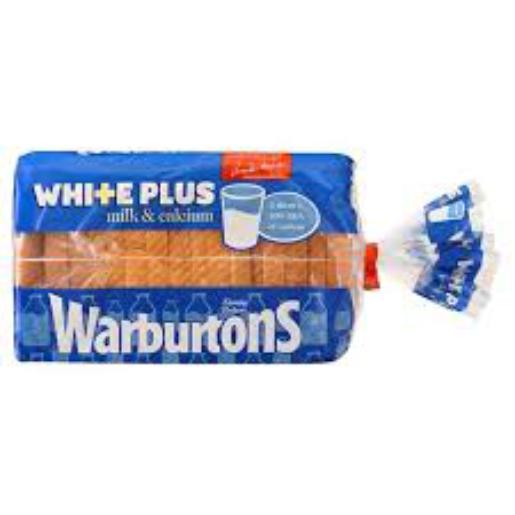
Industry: Food